Single-room occupancy

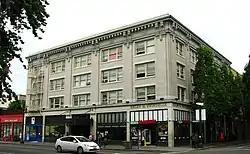
The Broadway Hotel, in Portland, Oregon, was built in 1913. It was turned into an SRO hotel.

The United States saw a decrease in single-room occupancy housing during the period of 1960s and 1970s urban decay. For example, in Chicago 81% of the SRO housing stock disappeared between 1960 and 1980. Since the early 1970s, the supply of SRO spaces did not meet the demand in US cities. In 1970, newspapers in the US wrote about an "SRO [supply] crisis". Downtown SRO hotels offer few and possibly no rooms to rent to tourists. Indeed, since the end of WWII, the inexpensive hotels that became SROs were lost and not replaced, with the losses coming from conversion to office space, demolition, or upgrading to tourist rental. For example, in San Francisco from 1975 and 1980, 6,085 SRO rooms were lost; in Chicago, from 1973 and 1984, more than 23,000 SRO units were lost. Some viewed the removal of SRO hotels as a good thing, as it meant the "removal of substandard housing and unwanted neighbors" and their "public nuisance"; on the other hand, it was also viewed as causing more homelessness.